Winston-Salem State University

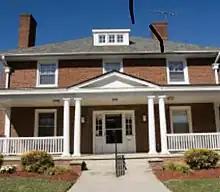
The Alumni House on campus

Winston-Salem State University was ranked the #7 top college in the United States by the Social Mobility Index college rankings.